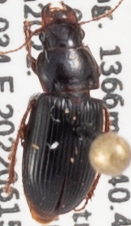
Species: Harpalus desertus
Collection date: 2022-06-15
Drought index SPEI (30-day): -0.528
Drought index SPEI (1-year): -2.09
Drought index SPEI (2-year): -2.09